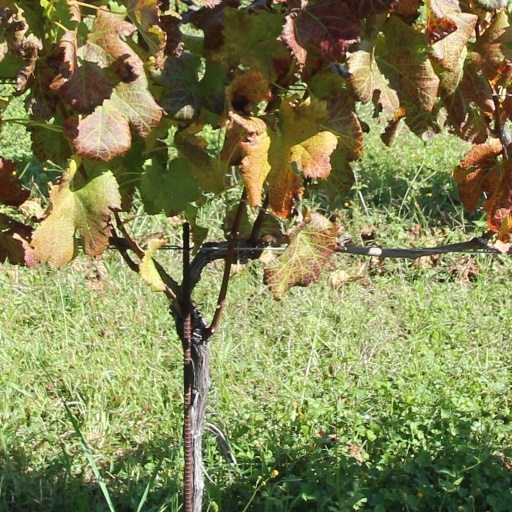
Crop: grape